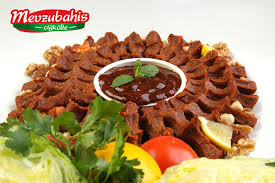
Yemek: cig_kofte